ICE (FPGA)

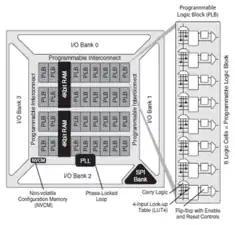
The architecture of iCE40 LP and HX1K devices.

iCE65 and iCE40 devices are constructed as an array of "programmable logic blocks" (PLBs), where a PLB is a block of eight logic cells. Each logic cell consists of a four-input lookup table (sometimes called a 4-LUT or LUT4) with the output connected to a D flip-flop (a 1-bit storage element). Within a PLB, each logic cell is connected to the following and preceding cell by carry logic, intended to improve the performance of constructs such as adders and subtractors. Interspersed with PLBs are blocks of RAM, each four kilobits in size. The number of RAM blocks varies depending on the device.